Holderness

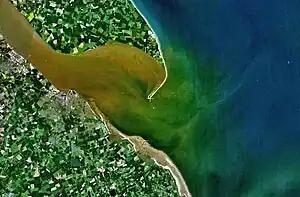
The silt flows at the Humber Estuary

The intertidal system of the Humber estuary has local seagrass beds that provide feeding and wintering areas for over 133,000 waders and wildfowl. It is rich in invertebrate communities. The estuary also provides for breeding birds, grey seals and natterjack toads.